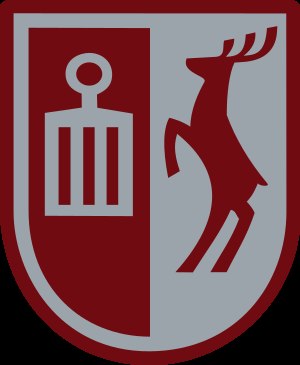
Herlev Kommune
Kommunevåben
Herlev Kommune, som dækker et område på 12 km². Kommunen ligger i Region Hovedstaden og er den tredjemindste kommune i Danmark, arealmæssigt.